New religious movements in the United States

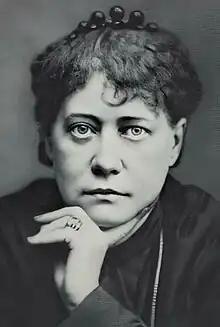
Blavatsky

In 1873, Russian immigrant Helena Blavatsky came to the United States and became involved in the Spiritualist movement, rising to public attention as a spirit medium. Blavatsky claimed to have encountered a group of spiritual adepts, the "Masters of the Ancient Wisdom", who sent her to Shigatse, Tibet, where they trained her to develop a deeper understanding of the synthesis of religion, philosophy, and science. Both contemporary critics and later biographers have argued that some or all of these foreign visits were fictitious and that she spent this period in Europe.